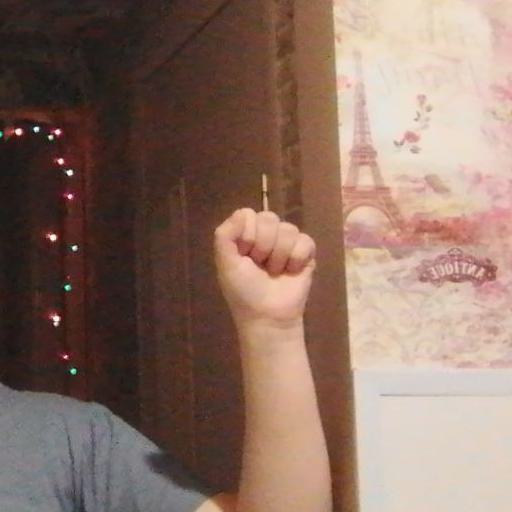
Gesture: fist